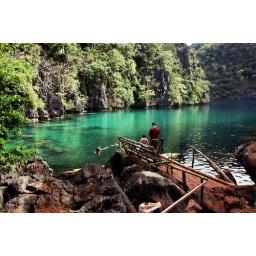
Cleanest lake in the Philippines,the picture perfect lake emerges after one walks up a mountain trail.